Patroclus

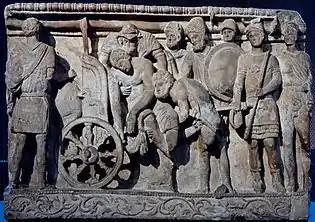
Menelaus and Meriones lift the body of Patroclus while Odysseus and others look on (Etruscan relief, 2nd century BC)

Achilles retrieved his body, which had been stripped of armor by Hector and protected on the battlefield by Menelaus and Ajax. Achilles did not allow the burial of Patroclus's body until the ghost of Patroclus appeared and demanded his burial in order to pass into Hades.